List of Canadian constitutional documents

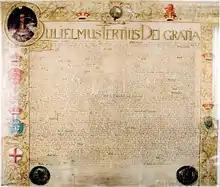
Canadians cannot claim rights mentioned in the Act of Settlement, 1701, but its rules about the monarchy cannot be changed without going through the 1982 amending formula, and it can be influential when interpreting the Constitution.

Some documents became entrenched in the constitution in 1982 because the amending formula in Part V of the "Constitution Act, 1982", says that their subject matter can only be amended using the amending formula. In some cases, only part of the document is affected by this. Not all relevant documents have been tested in court to see whether they have truly become Constitutionally entrenched, while others have been deemed by the Supreme Court to be part of Canada's constitution. Two notable examples are the power to make changes to the office of the Governor General of Canada and the Supreme Court of Canada. The documents creating those two institutions are not mentioned in §52(2) as constitutional documents, but are mentioned in the amending formula. In Reference Re Supreme Court Act, ss 5 and 6, the Supreme Court found that its compositions could only be changed according to the constitutional amendment rules. The same would presumably be true of the office of the Governor General for the same reason. Acts governing these bodies are: